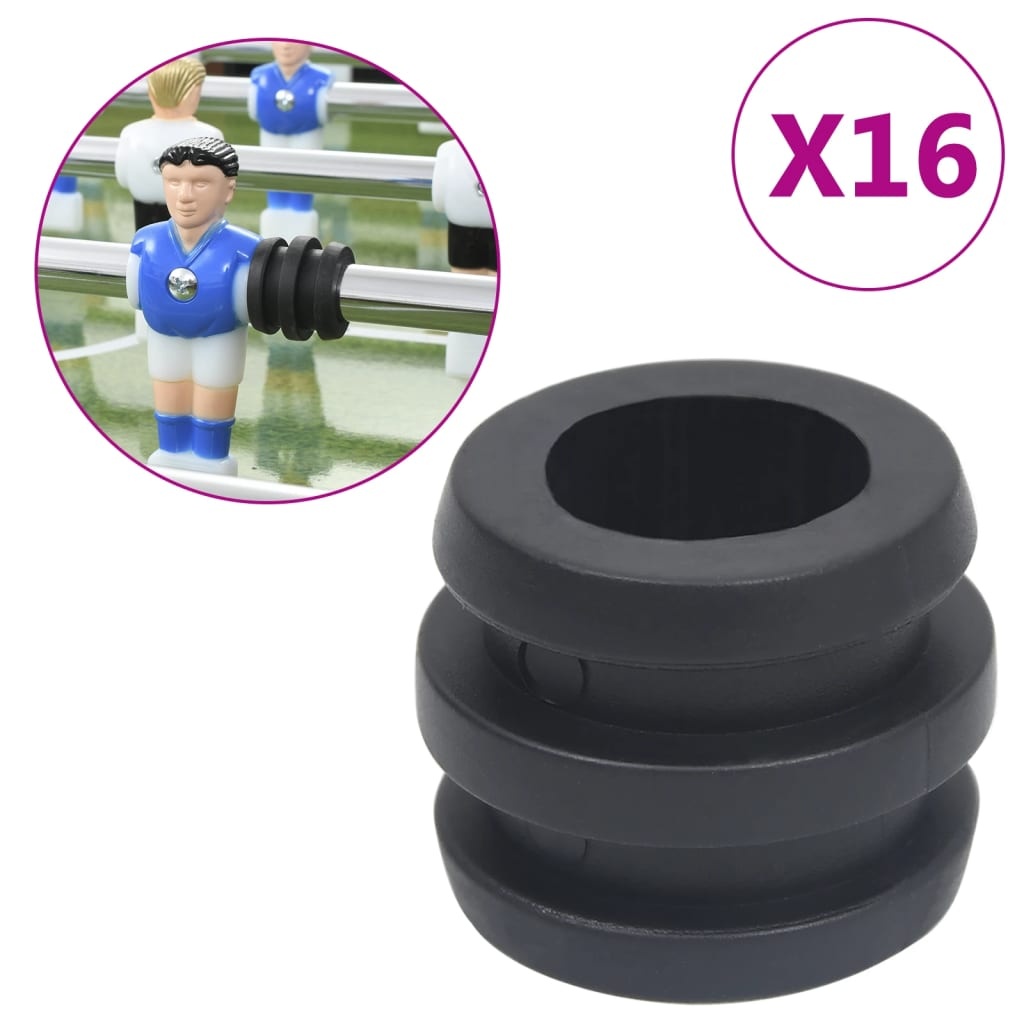
Tischfußball-Stangenstopper 16 Stk. für 15,9/16 mm Stangen
Vervollständigen Sie Ihre Tischfußball-Stangen mit diesen langlebigen Stangenstoppern! Diese Gummipuffer sind die perfekte Ergänzung für Kickerstangen. Sie sind für Stangen mit einem Durchmesser von 15,9/16 mm vorgesehen. Farbe: Schwarz Material: ABS Geeignet für 15,9/16 mm Spielerstangen Lieferung enthält: 16 x Stangenpuffer
Brand: vidaXL
Category: Sporting Goods > Indoor Games > Foosball > Foosball Table Parts & Accessories > Football Table Rods